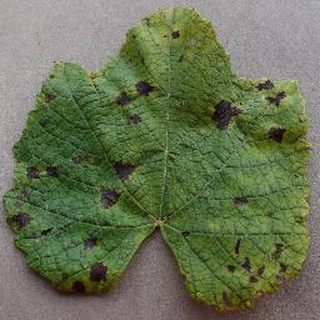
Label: grape_leaf_blight